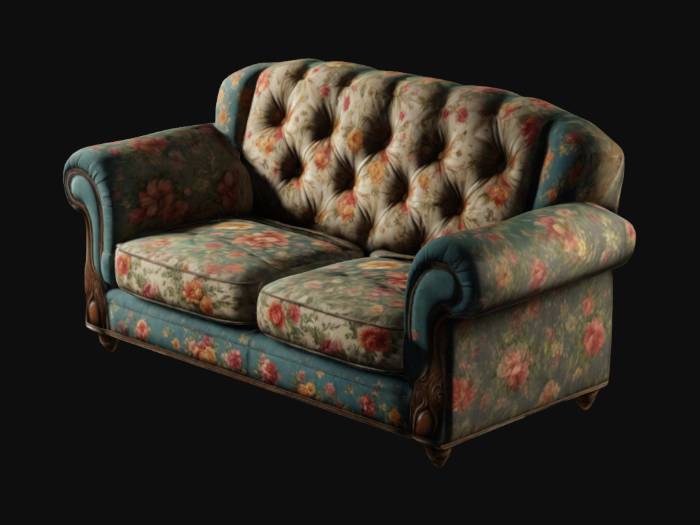
미적 점수 (1~10점): 8